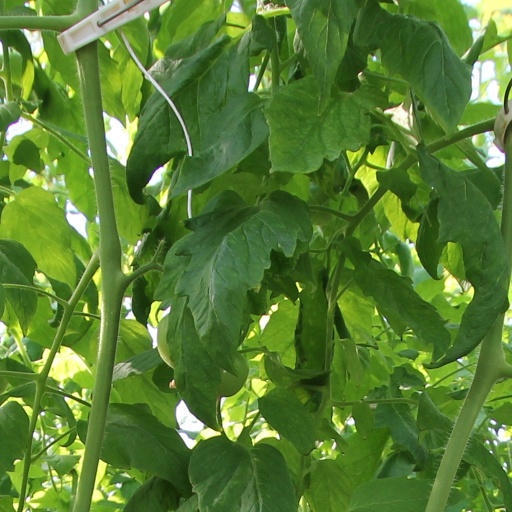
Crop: tomato